Describe the emotion expressed in this image:  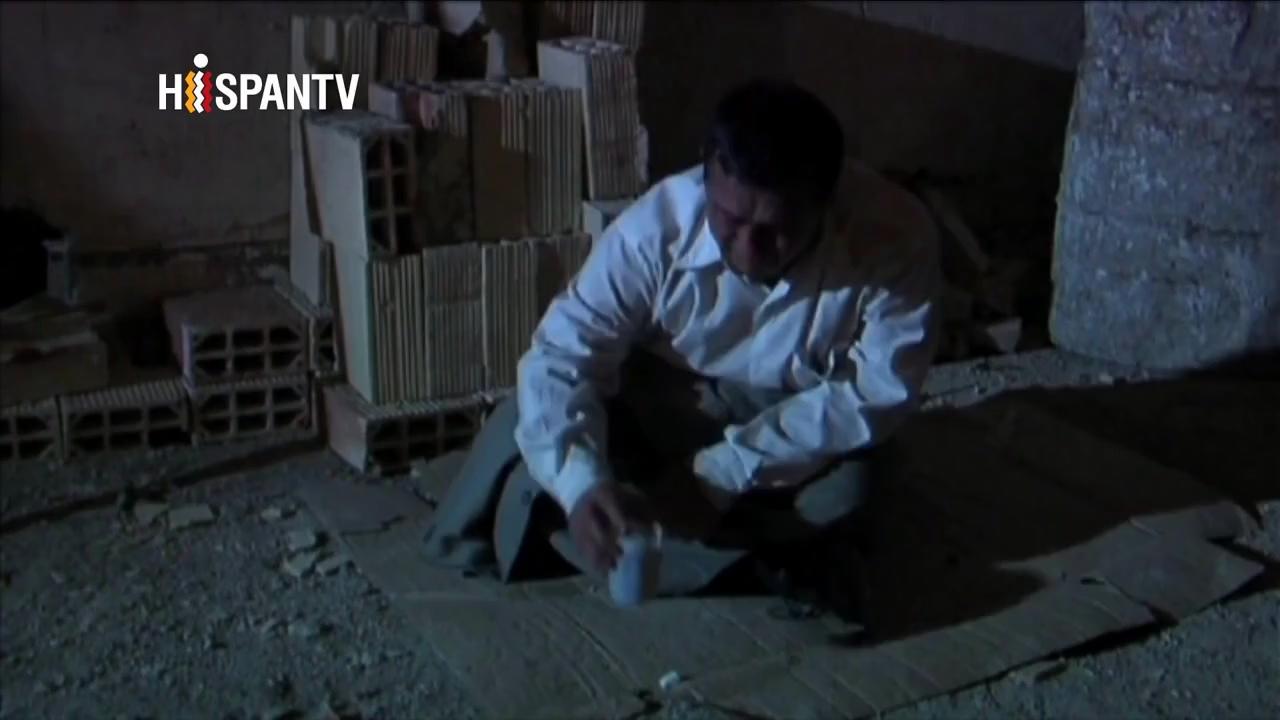
This person displays Fear, valence and arousal with low intensity.